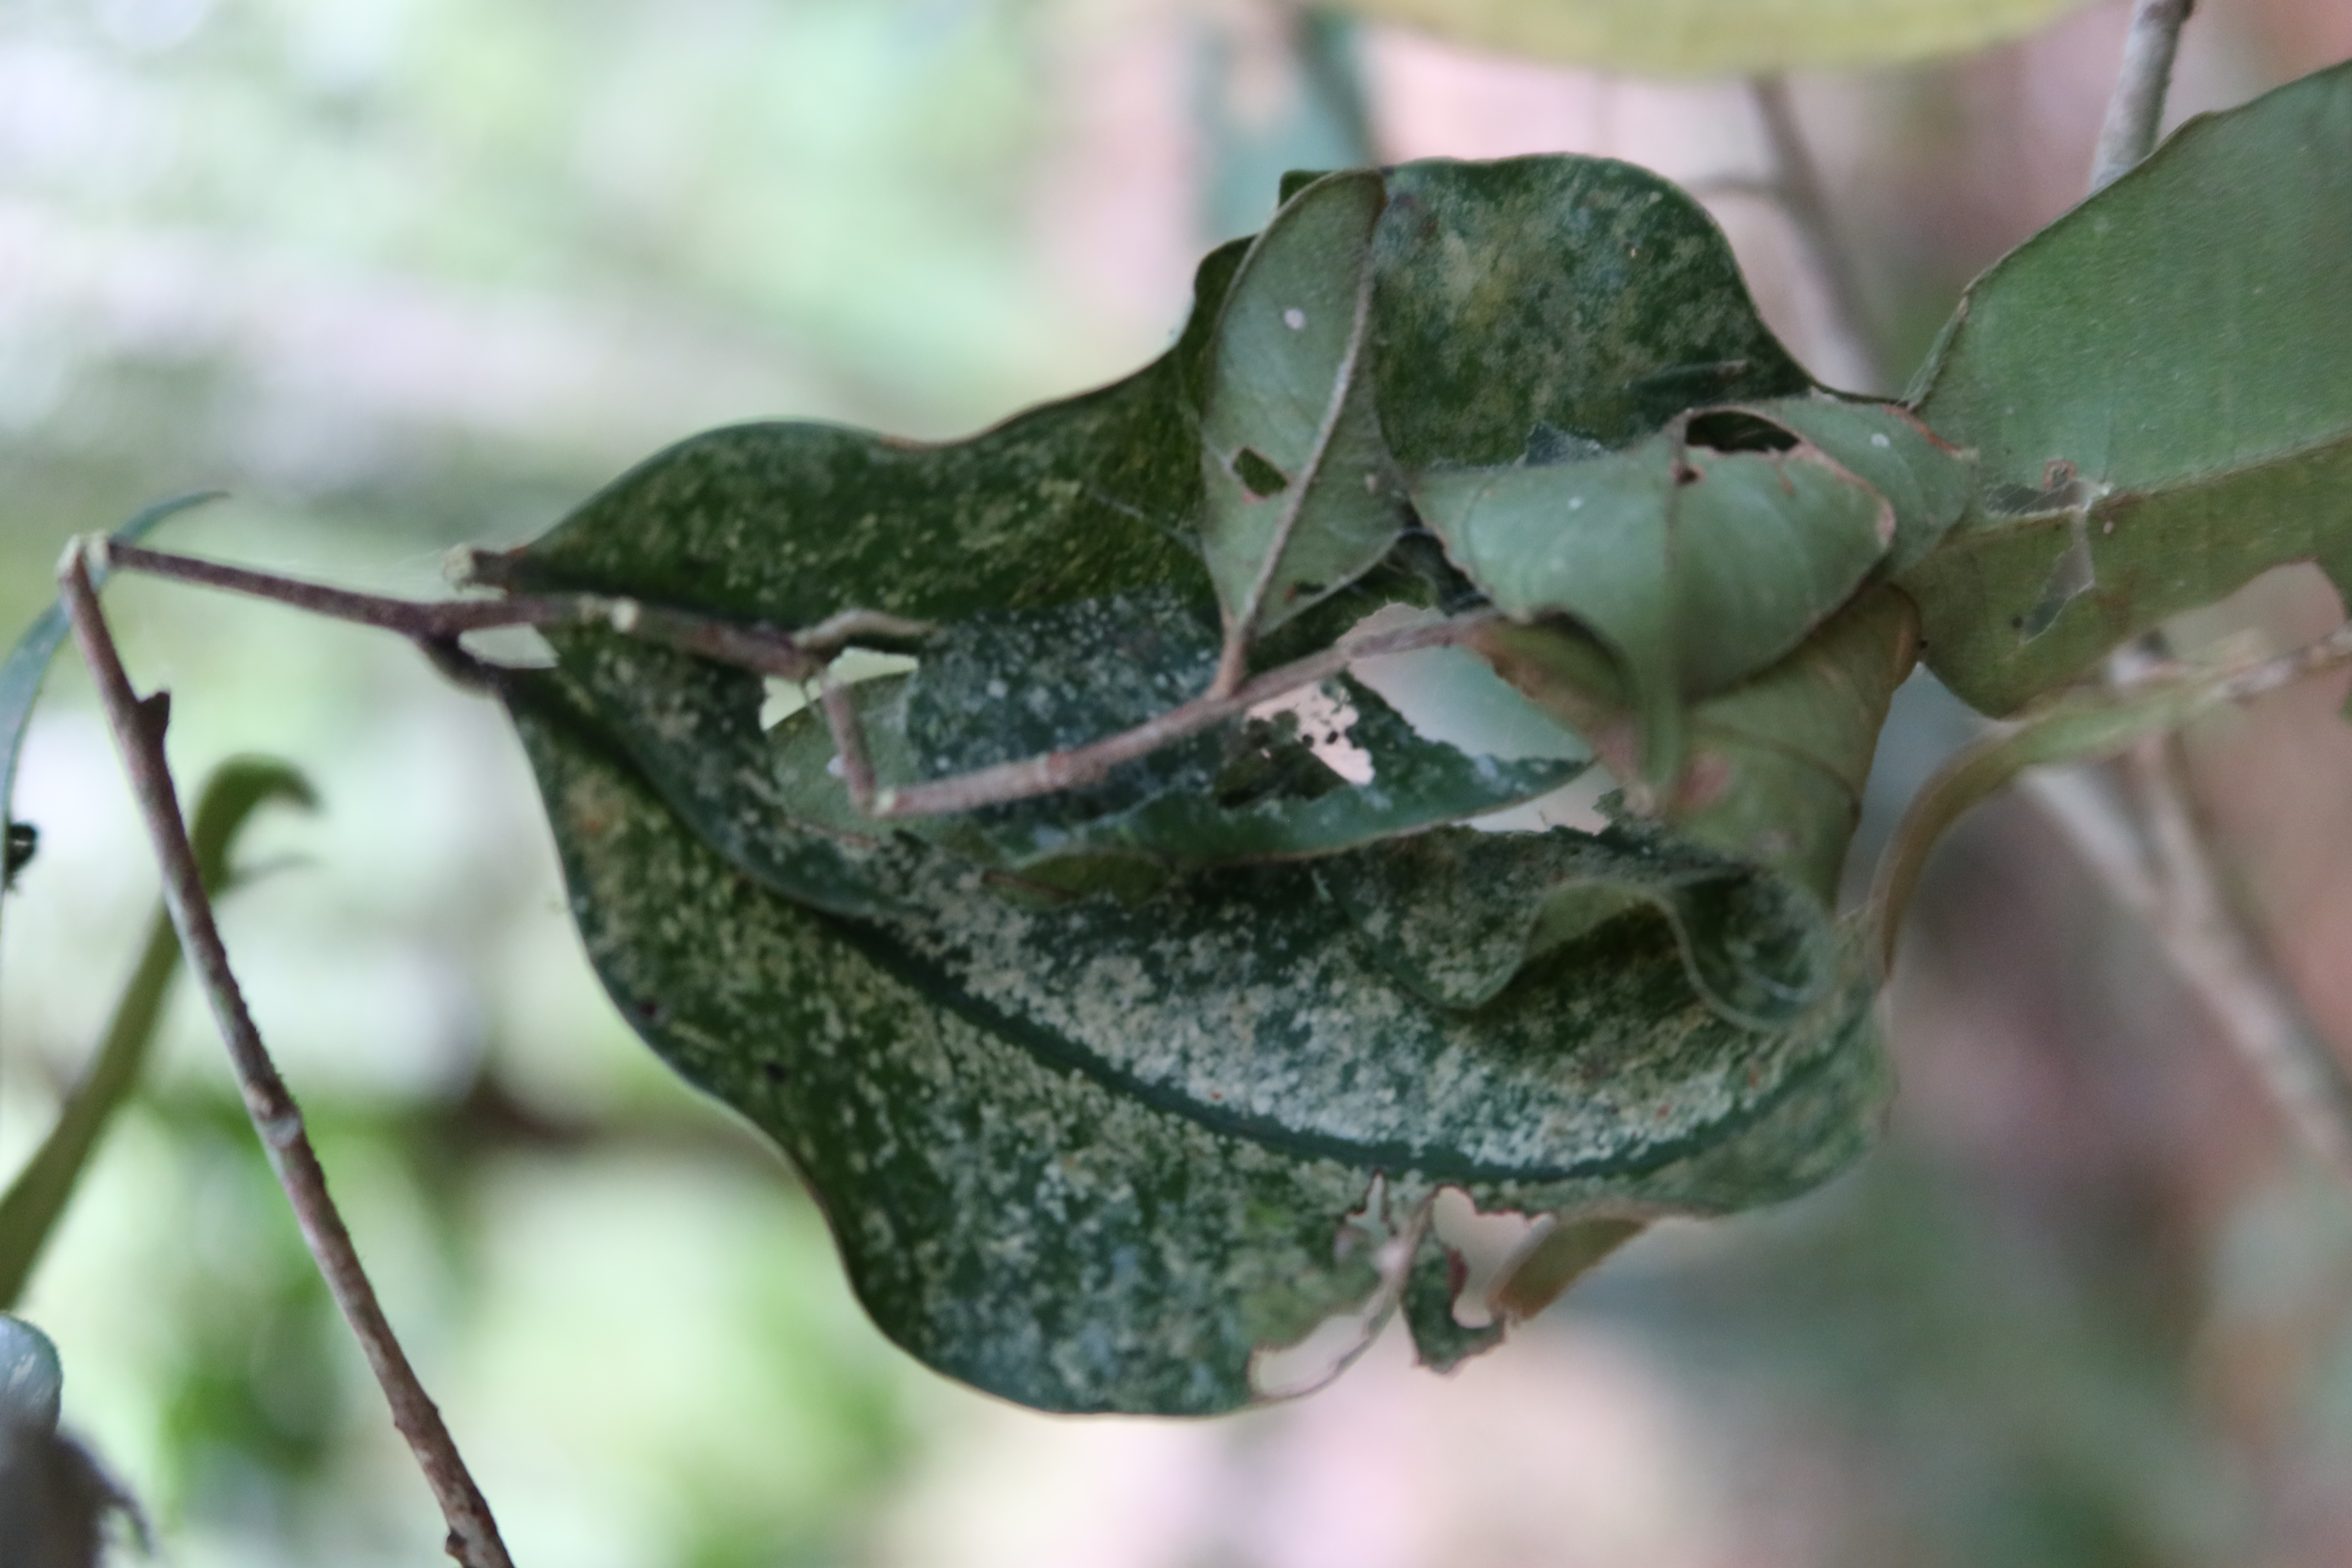
Label: Powdery mildew